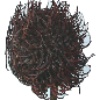
Label: Rambutan 1